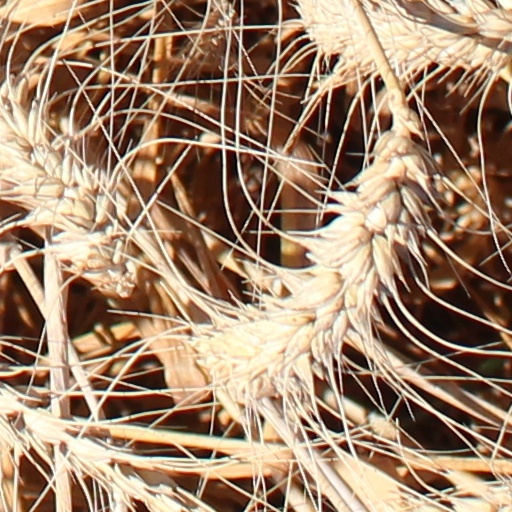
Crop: wheat